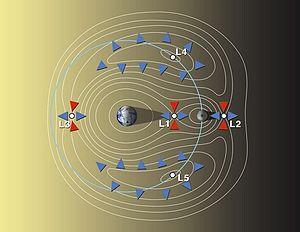
Visualisation des emplacements des points de Lagrange dans le système Terre-Lune
La colonisation des points de Lagrange est un thème abordé dans les ouvrages de science-fiction portant sur la colonisation de l'espace. Elle consiste en l'installation d'habitats artificiels permanents situés à un des cinq points d'équilibre gravitationnel qui peuvent exister entre une étoile et une planète ou entre une planète et sa lune. Ces points présentent deux avantages : un objet artificiel installé là a besoin de peu d'énergie pour s'y maintenir et il se situe à un emplacement idéal dans l'espace pour rejoindre les deux objets célestes auxquels il est associé.
La Terre est la troisième planète par ordre d'éloignement au Soleil et la cinquième plus grande aussi bien par la masse que le diamètre du Système solaire. Par ailleurs, elle est le seul objet céleste connu pour abriter la vie. Elle orbite autour du Soleil en 365,256 jours solaires — une année sidérale — et réalise une rotation sur elle-même relativement au Soleil en 23 h 56 min 4 s — un jour sidéral — soit un peu moins que son jour solaire de 24 h du fait de ce déplacement autour du Soleil. L'axe de rotation de la Terre possède une inclinaison de 23°, ce qui cause l'apparition des saisons.